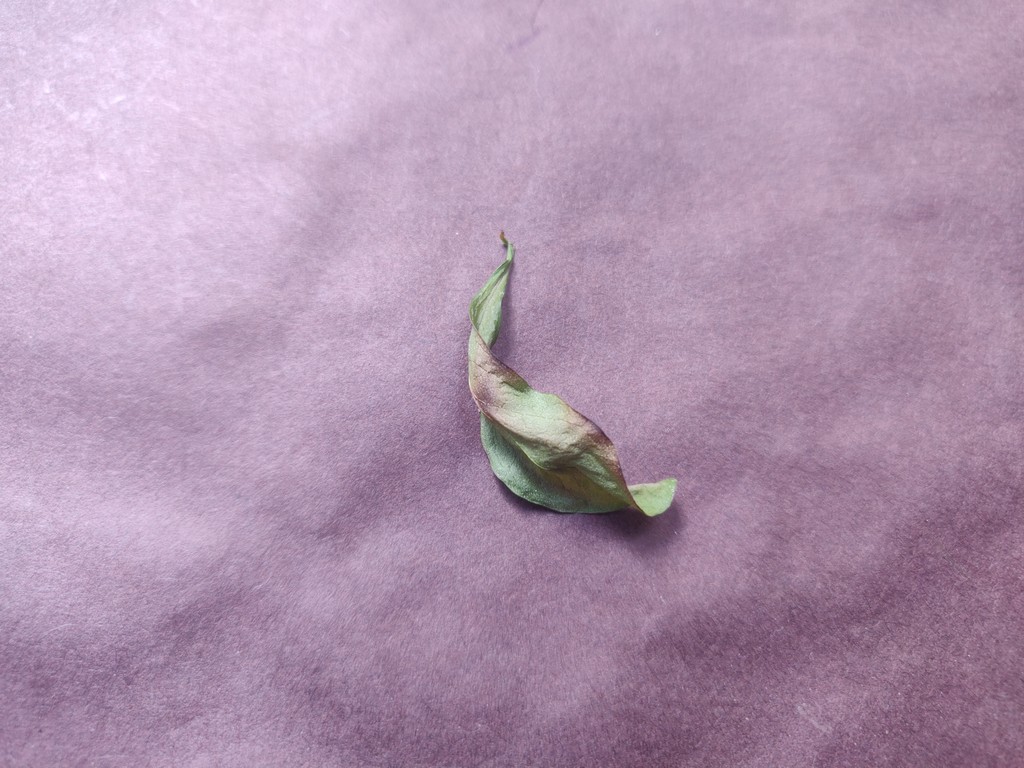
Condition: Dried
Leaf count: single
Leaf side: unknown